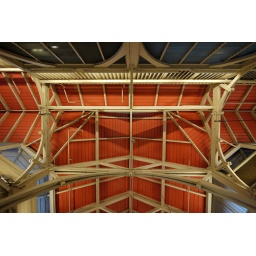
I loved the warm colour of the roof of the covered market in Oxford.